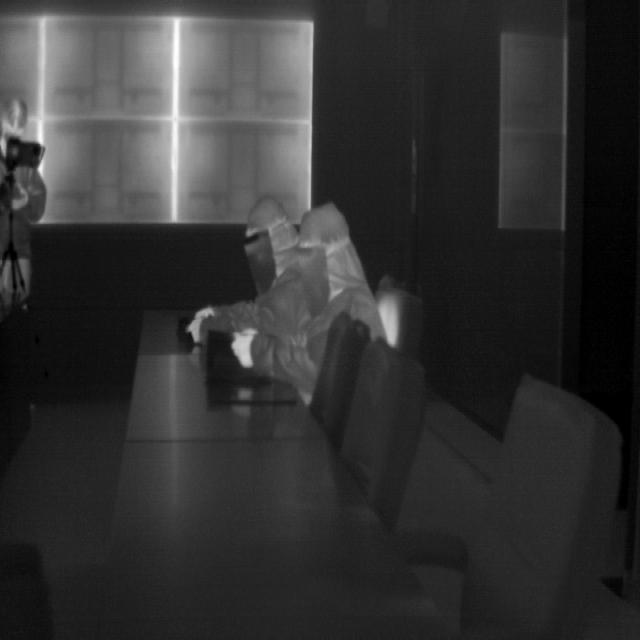
Detected objects:
label: person
label: person